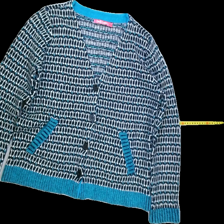
View: front
Type: T-shirt
Category: Ladies
Brand: Indiska
Colors: Blue, Turquoise, White
Material: 50% wool 35% cott 15% nylo
Cut: V-collar
Size: L
Season: All
Trend: No trend
Stains: No
Price range: 50-100
Recommended usage: Reuse